Sky position (RA, Dec in degrees): 158.53, 5.621
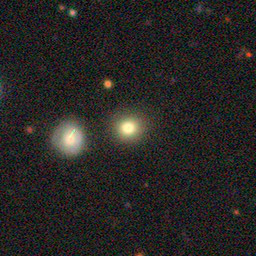
Galaxy morphology: Round Smooth Galaxies